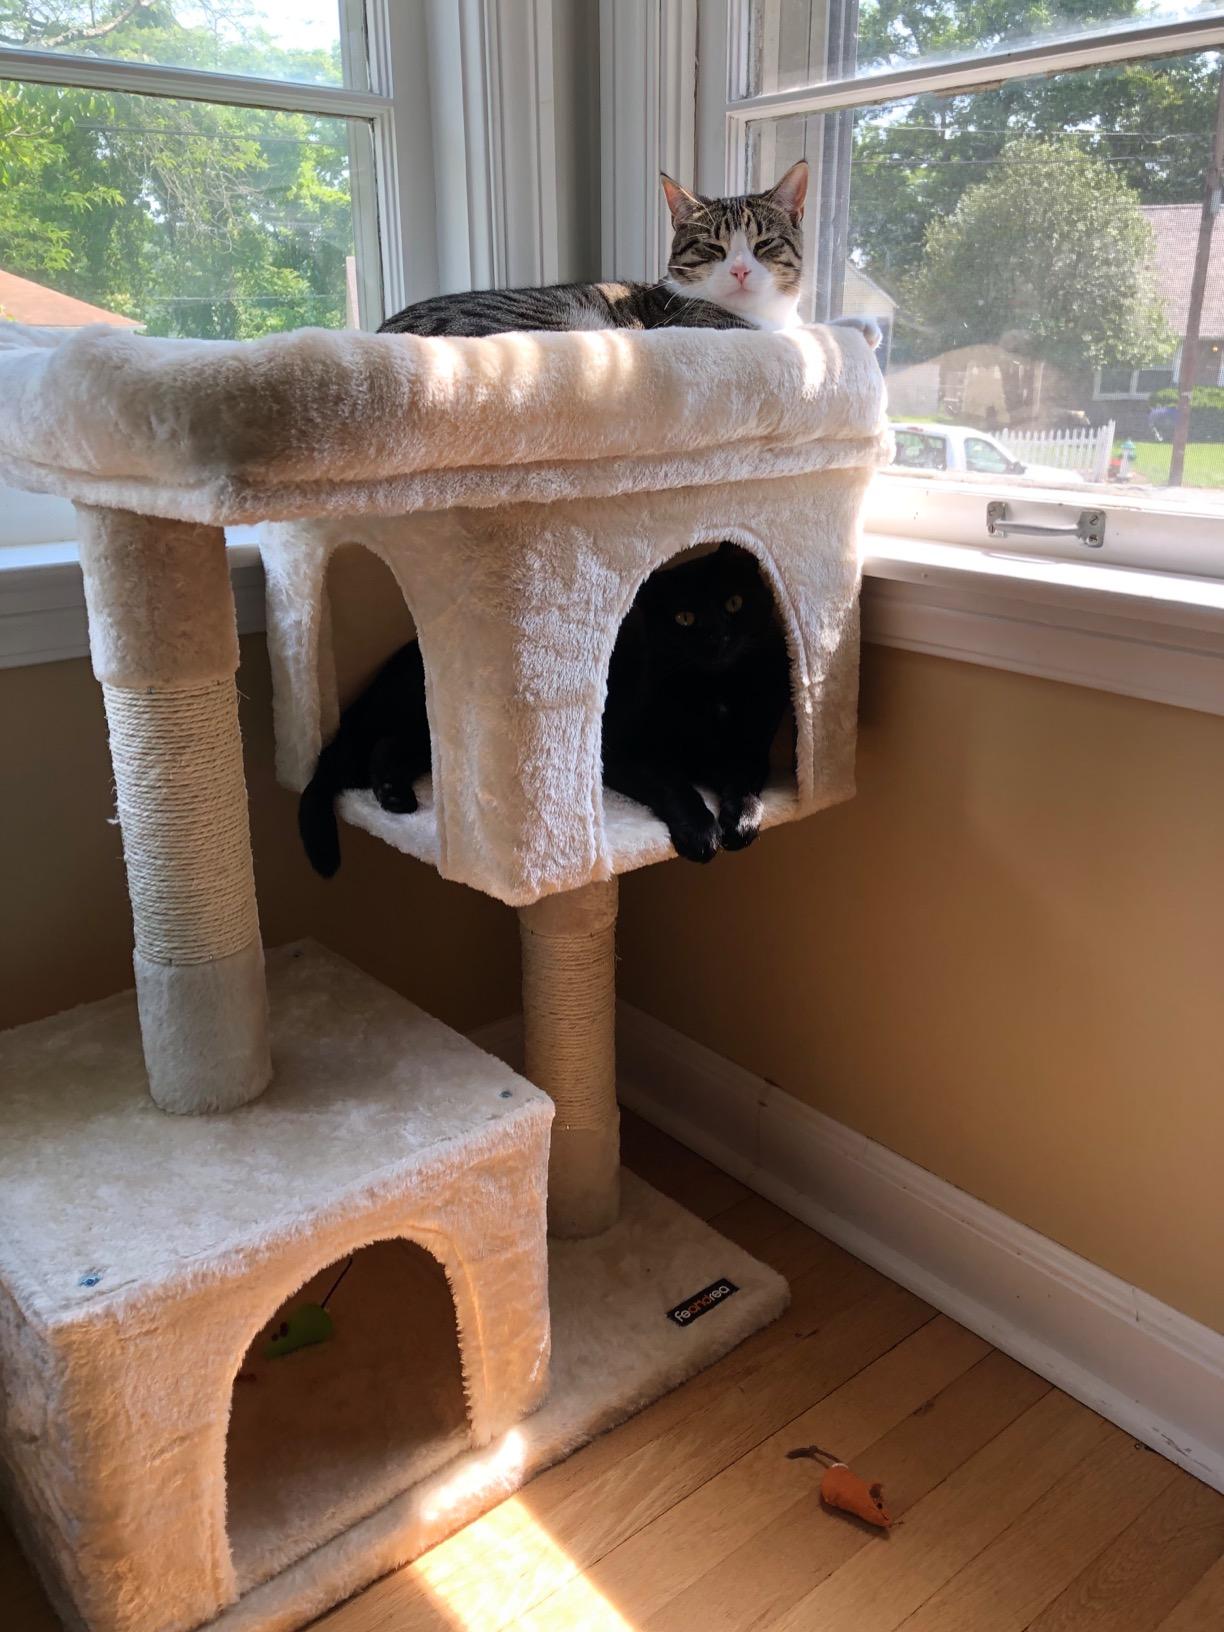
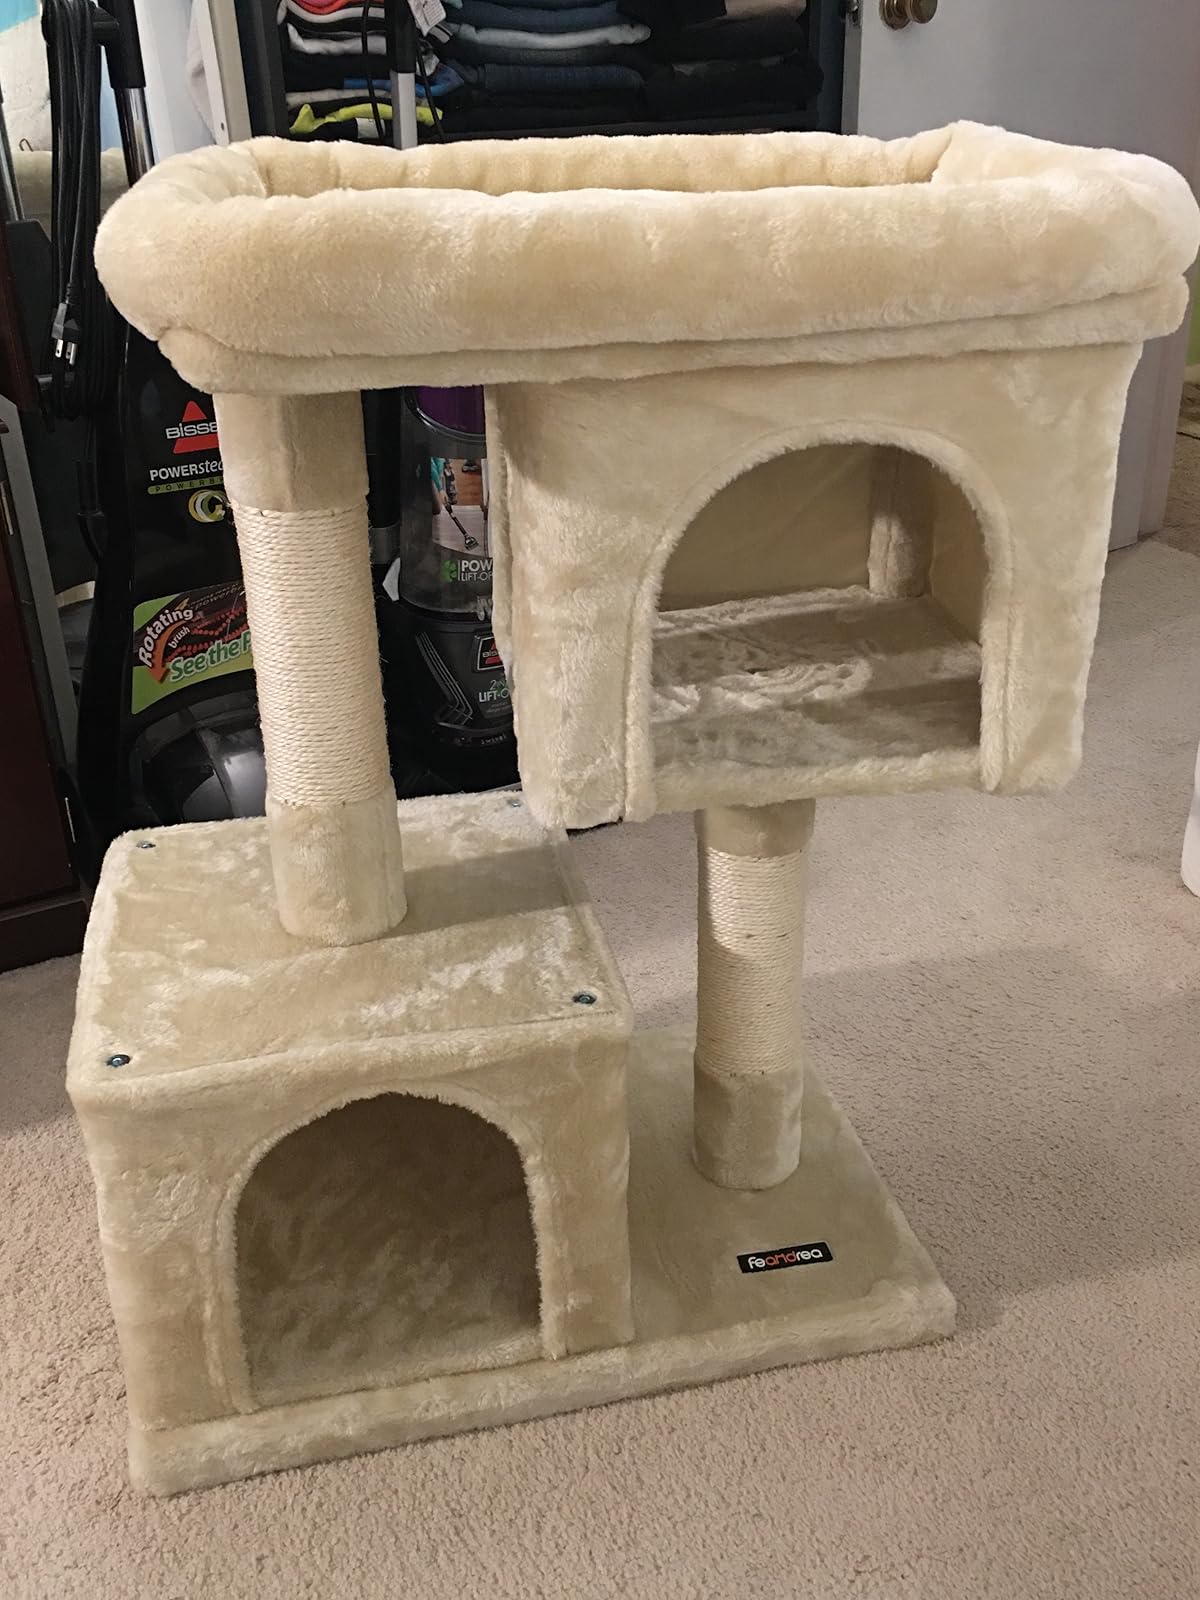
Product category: items_cat tree
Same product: yes